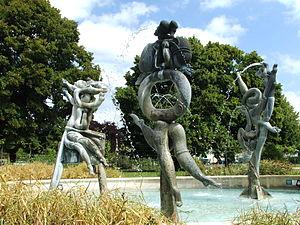
Statues à la maison de l'eau au Mans, ancienne usine hydraulique de la ville.
Le quartier des Sablons est un quartier de la ville du Mans de 15 000 à 20 000 habitants. Ce quartier est divisé en deux parties délimitées par le Boulevard Nicolas Cugnot. Les Sablons sont situés au Sud-Est du centre-ville, non loin du quartier Jean Jaurès et de Pontlieue.
La ville du Mans est traversée par deux cours d'eau: la Sarthe et l'Huisne. Les romains construisirent les premiers aqueducs de la ville au cours du Iᵉʳ siècle de notre ère. Un port de commerce primitif fut installé, certainement sur la rive gauche de la Sarthe. Cet axe finit par devenir entièrement navigable au cours du XIXᵉ siècle, avant d'être supplanté par les voies ferroviaires. La Sarthe fut toujours privilégiée pour la navigation comparé à l'Huisne, qui en revanche, est le réservoir d'eau potable de la ville. La situation géographique de la Sarthe lui permit de voir se développer davantage d'infrastructures autour d'elle en comparaison de l'Huisne.
Cet article recense les œuvres d'art dans l'espace public du Mans, en France.